Kin (Irish TV series)

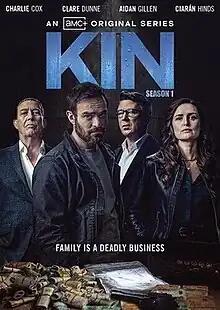
Promotional poster for the first series

Kin is an Irish crime drama television series, co-created by Peter McKenna and Ciaran Donnelly, that was first broadcast on 9 September 2021 on RTÉ One. The series revolves around a fictional Dublin family embroiled in gangland war, and stars Aidan Gillen and Ciarán Hinds as rival gang leaders Frank Kinsella and Eamon Cunningham. It became one of the most-watched series in Ireland. A second series followed in 2023.The series was acquired by the BBC in 2023 and Netflix in 2024.